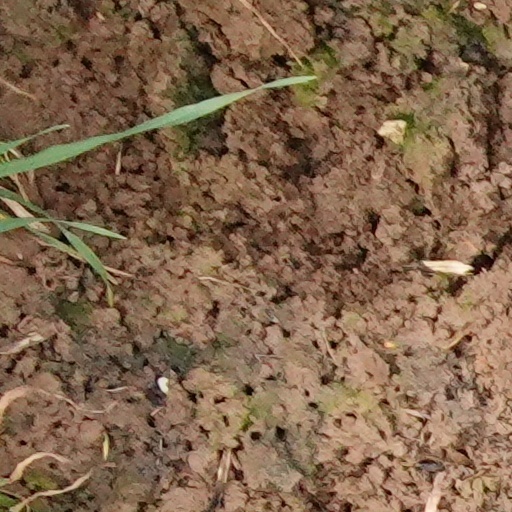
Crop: wheat